Answer in natural language. Considering the relative positions, where is brown rectangular extendable dining table with respect to Statue? Choose between the following options: above or below
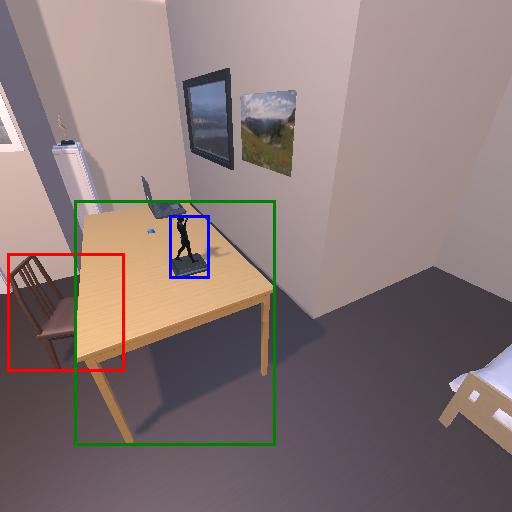
<answer>above</answer>